Shades of purple

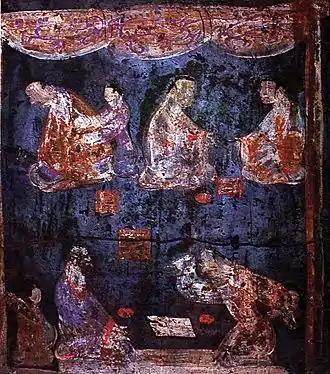
Han purple and Han blue were synthetic colors made by artisans in China during the Han dynasty (206 BC to 220 AD) or even earlier.

Han purple is a type of artificial pigment found in China between 500 BC and AD 220. It was used in the decoration of the Terracotta Army.